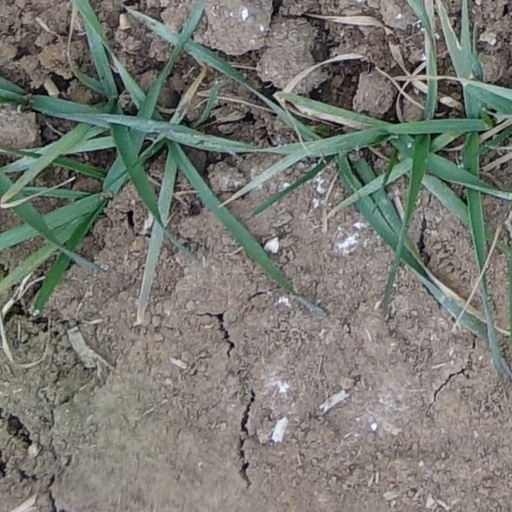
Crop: wheat